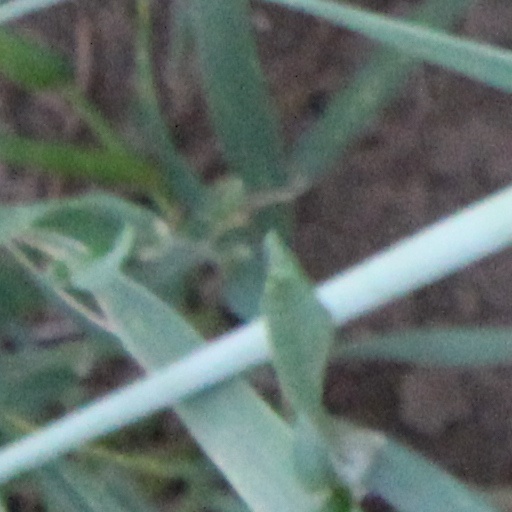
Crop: wheat